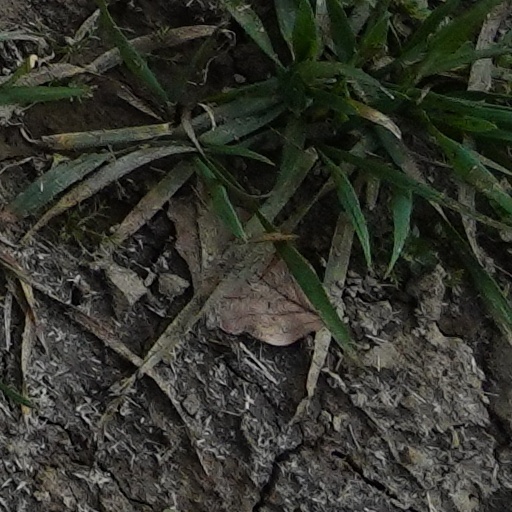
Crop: wheat